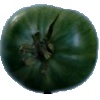
Label: Tomato not Ripened 1